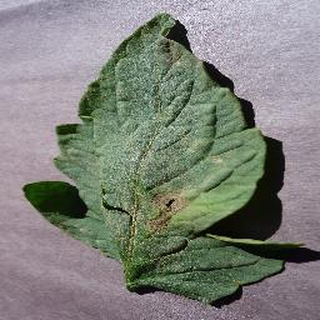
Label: tomato_early_blight